Archiepiscopal seminary of Milan

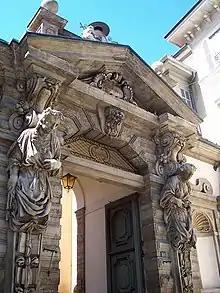
The seminary entrance

The archiepiscopal seminary of Milan is the Catholic seminary of the Archdiocese of Milan.